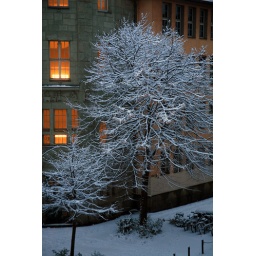
Taken in the morning from the window of my bedroom after a night with snow.